Armour Refrigerator Line

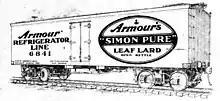
Car of the Line, shown circa 1911

The Armour Refrigerator Line (ARL, one of the Armour Car Lines) was a private refrigerator car line established in 1883 by Chicago meat packer Philip Armour, the founder of Armour and Company.